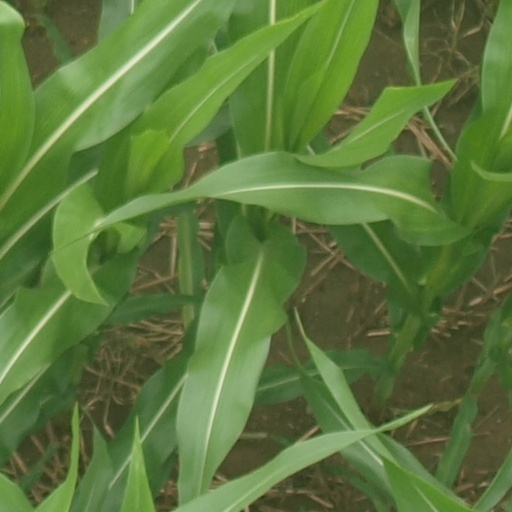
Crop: maize; corn